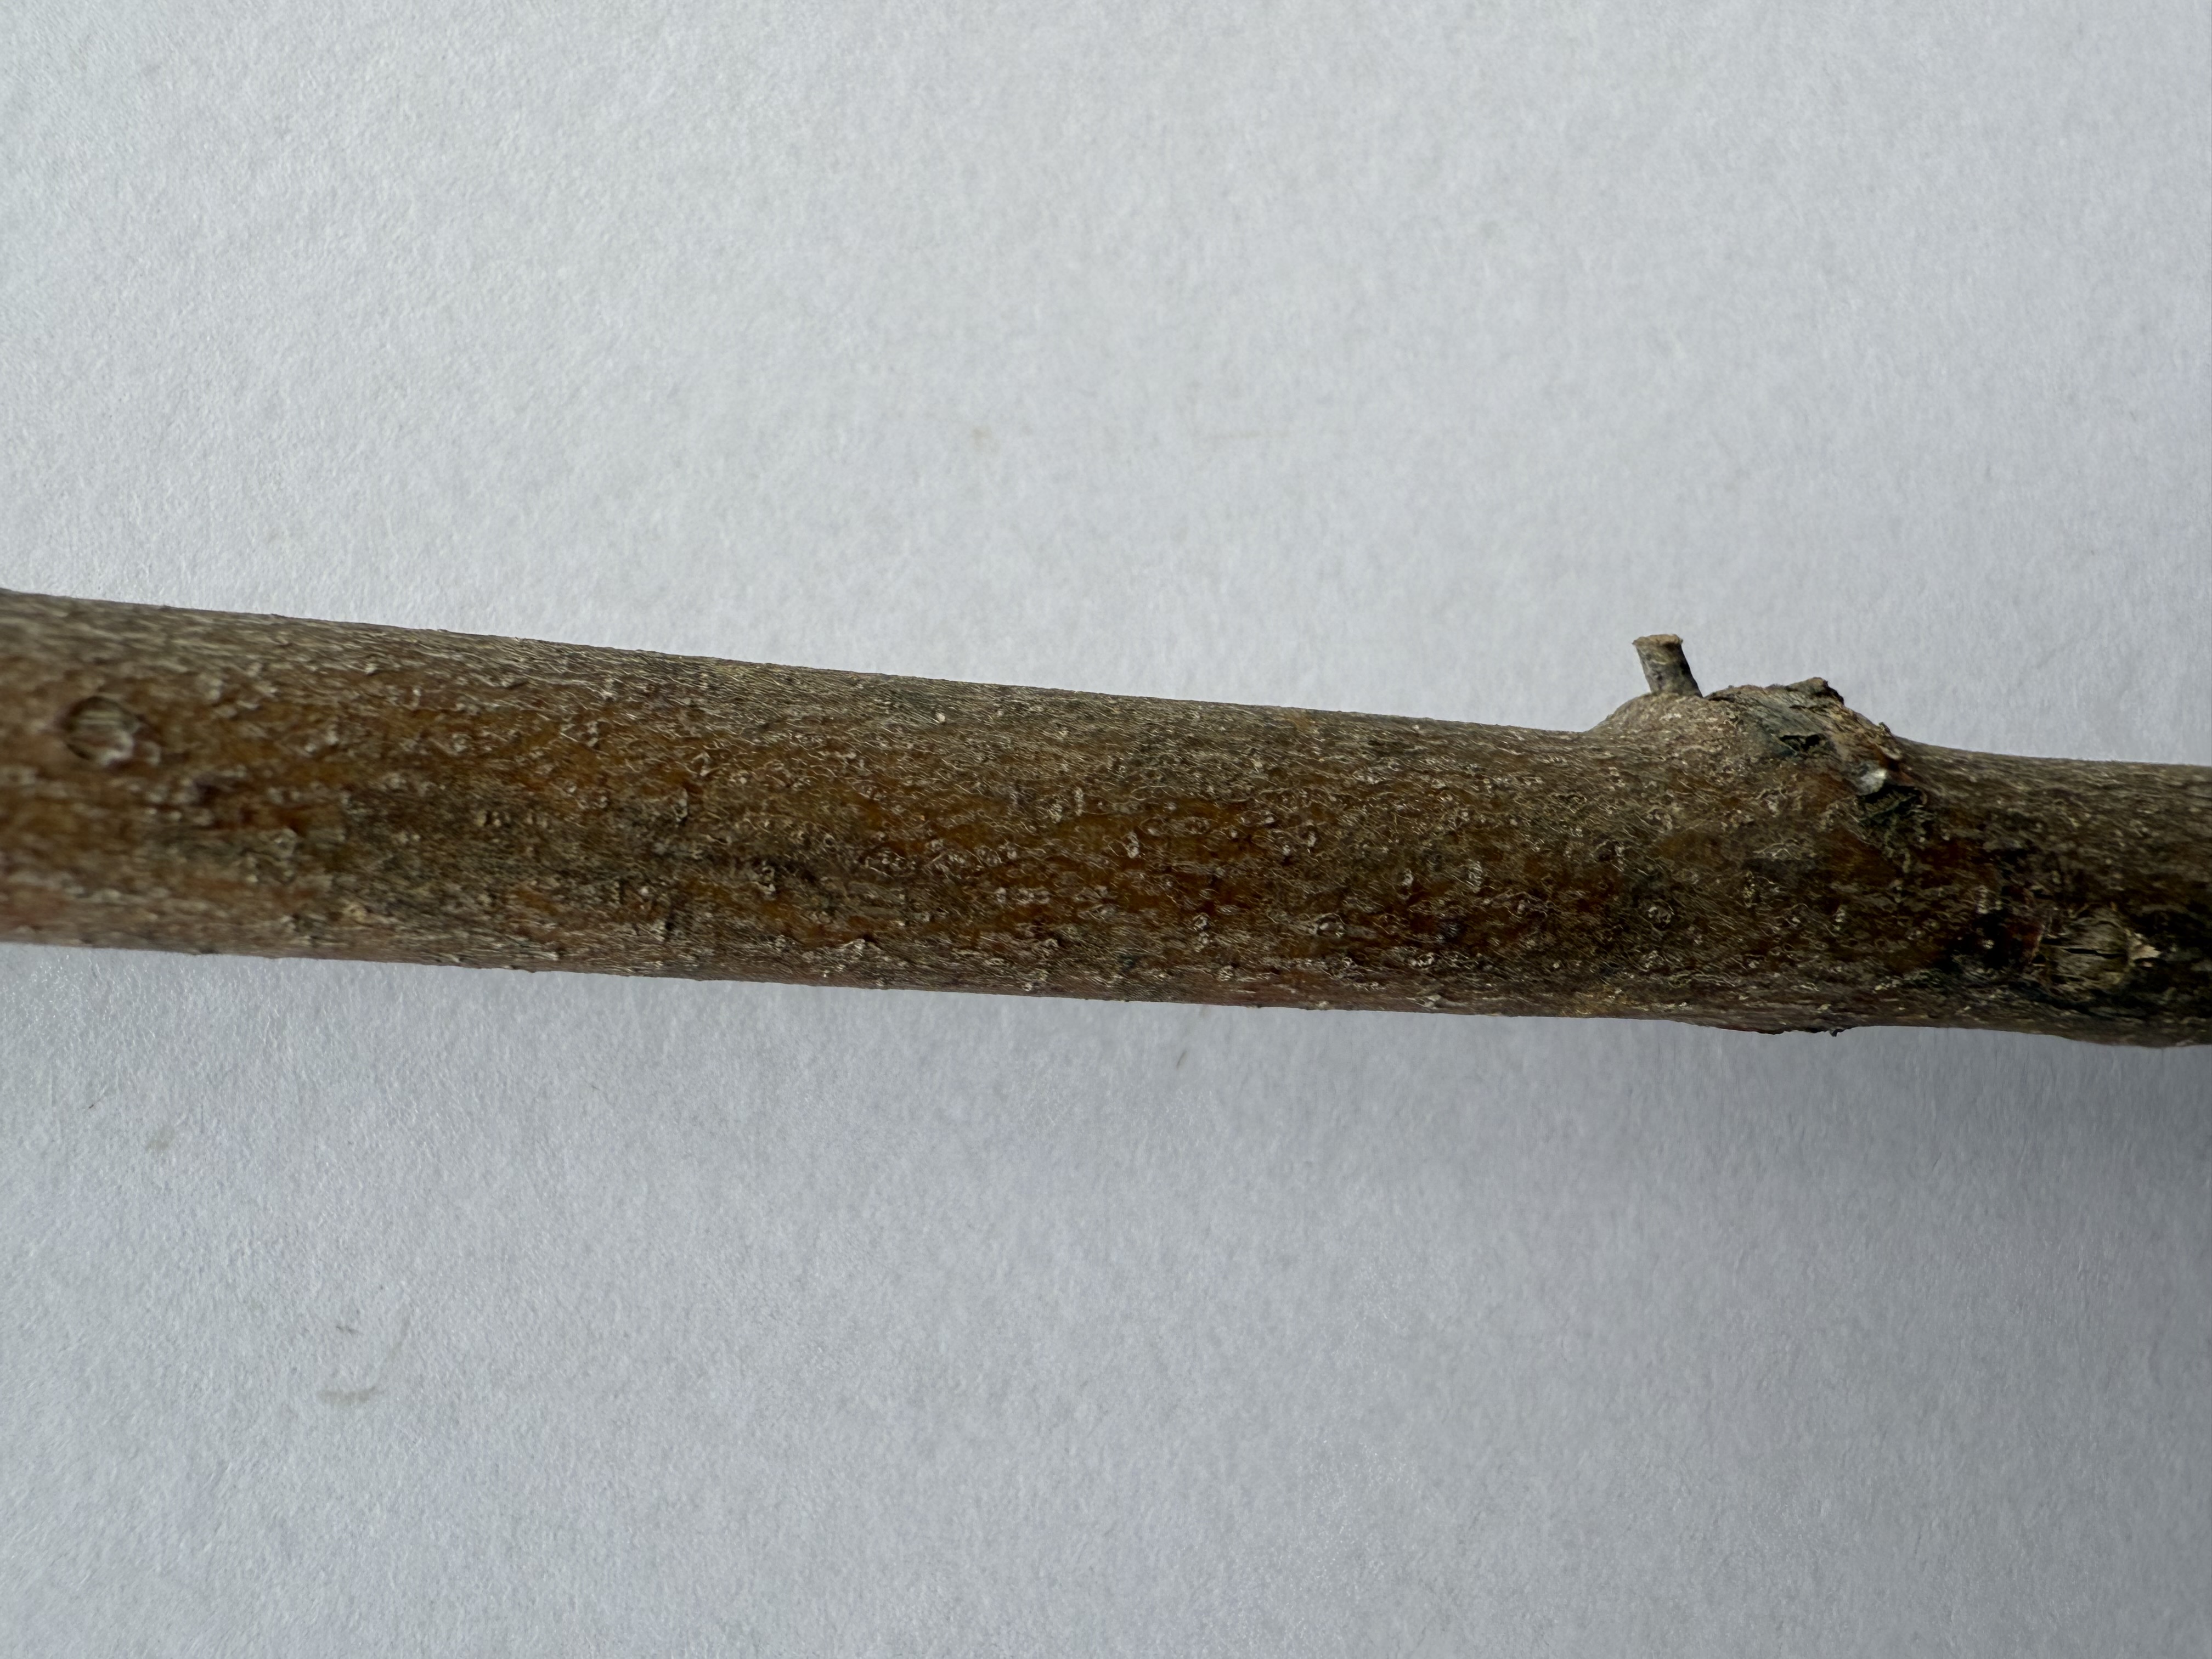
Variety: Jujube